Combined Task Force 151

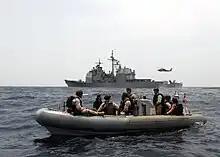
Members of U.S. Coast Guard Maritime Safety and Security Team (MSST) 91104 prepare to investigate a skiff during a maritime security operation

Between 2002 and 2004, a first naval coalition in charge of fighting terrorism in the area was dubbed Task Force 151.